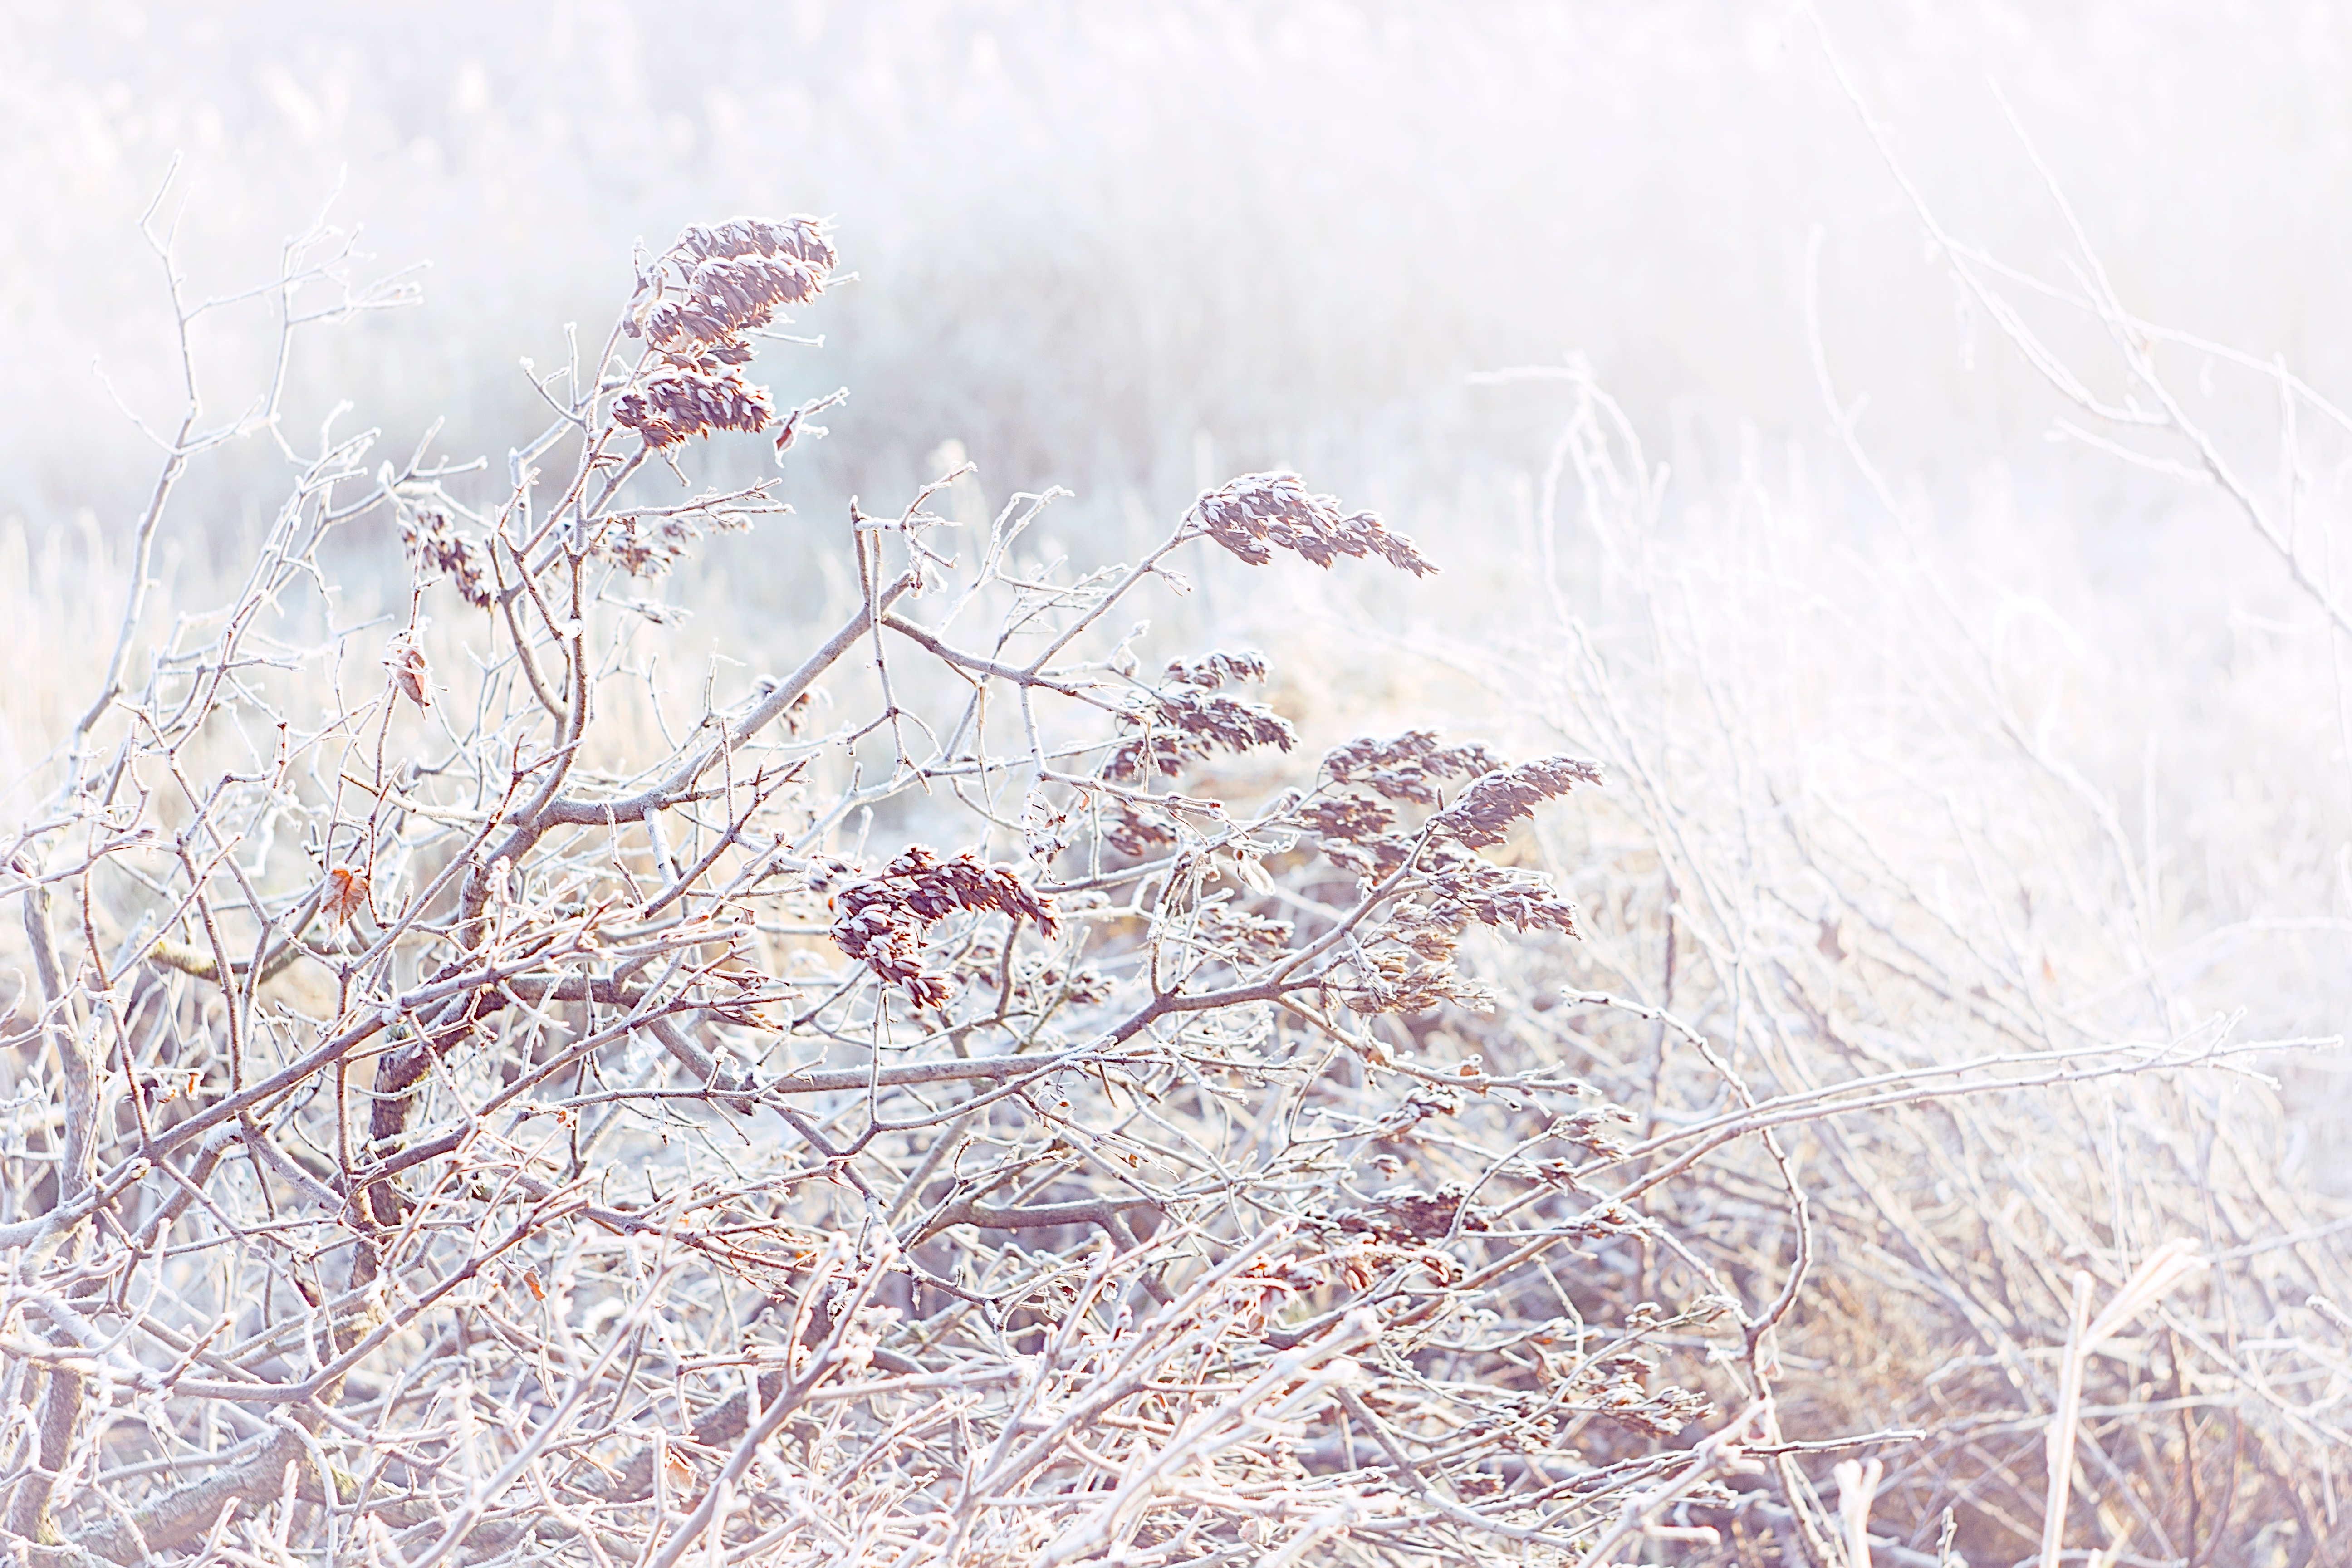
tree, branch, snow, winter, plant, leaf, flower, frost, flora, season, twig, sketch, drawing, freezing